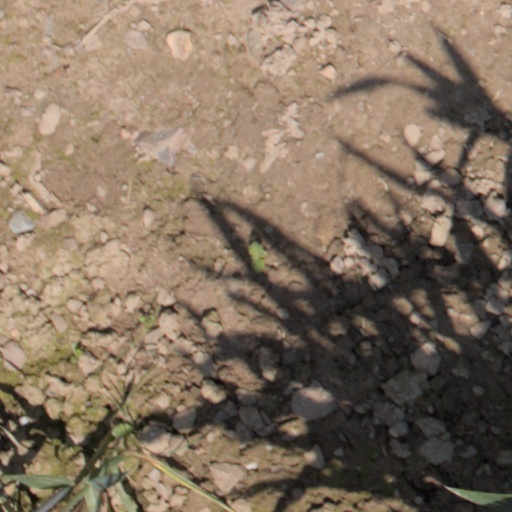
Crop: wheat